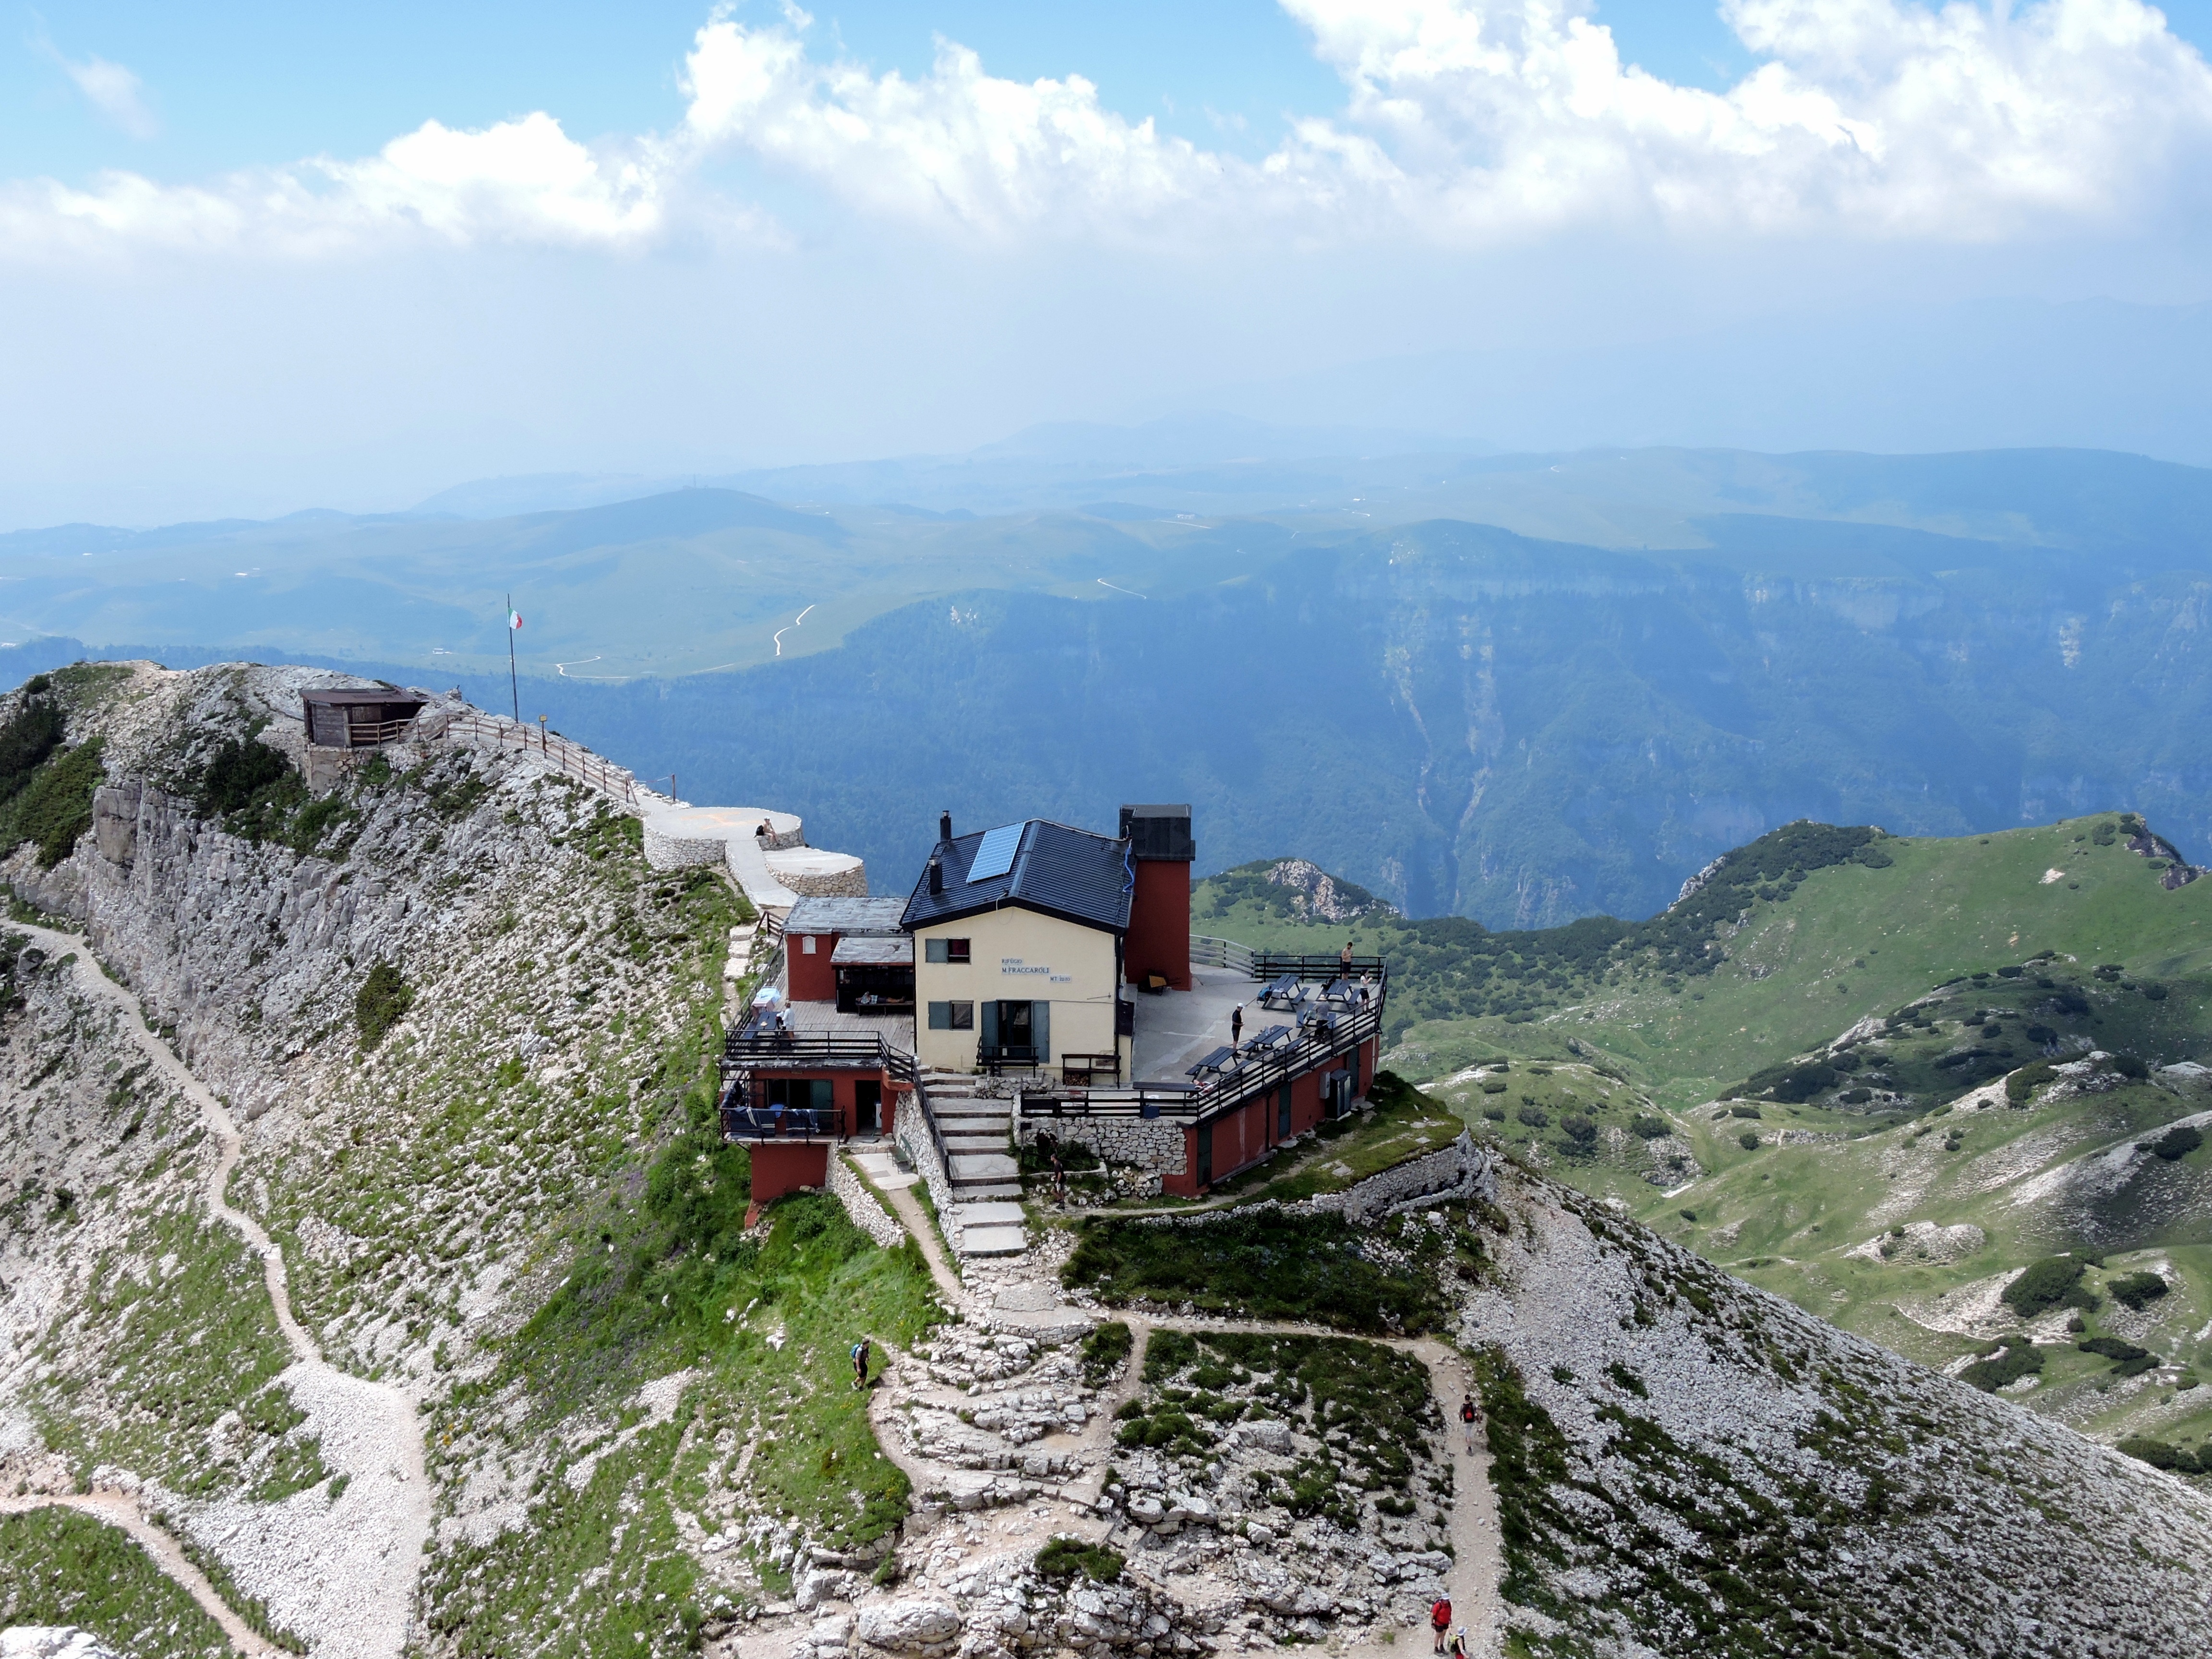
landscape, nature, walking, mountain, hiking, adventure, valley, mountain range, village, cliff, italy, fjord, tourism, terrain, ridge, summit, alps, backpacking, plateau, refuge, trentino, dolomites, tops, small dolomites, landform, natural wonders, mountain pass, mountainous landforms, geological phenomenon